Aaj Ka M.L.A. Ram Avtar

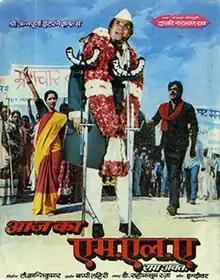

Aaj Kaa M.L.A Ram Avtar ( "Today's MLA Ram Avtar") is a 1984 political satire film starring Rajesh Khanna. It was a remake of 1983 Telugu language film "MLA Yedukondalu". The film was appreciated by critics, especially Khanna's performance, but failed to impress the box-office.